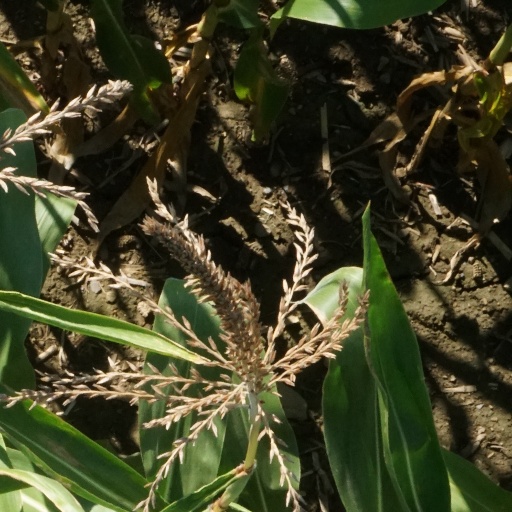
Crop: maize; corn